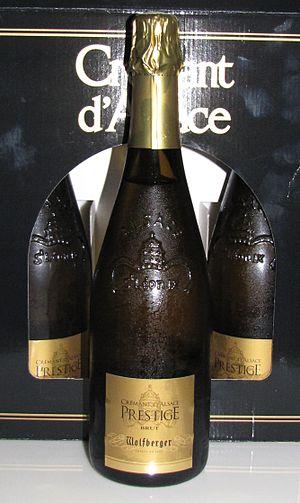
La bouteille de Crémant d'Alsace de marque Wolfberger.
Le crémant d'Alsace est un vin mousseux d'appellation d'origine contrôlée produit dans tout le vignoble d'Alsace, principalement issu du cépage pinot blanc, mais aussi du pinot gris, du pinot noir, du riesling, de l'auxerrois ou du chardonnay, sans contrainte de proportions.
Wolfberger est une coopérative viticole alsacienne dont l'histoire remonte à 1902 avec le regroupement de vignerons autour des caves d'Eguisheim et de Dambach-la-Ville.
Wolfberger est une coopérative viticole alsacienne dont l'histoire remonte à 1902 avec le regroupement de vignerons autour des caves d'Eguisheim et de Dambach-la-Ville.